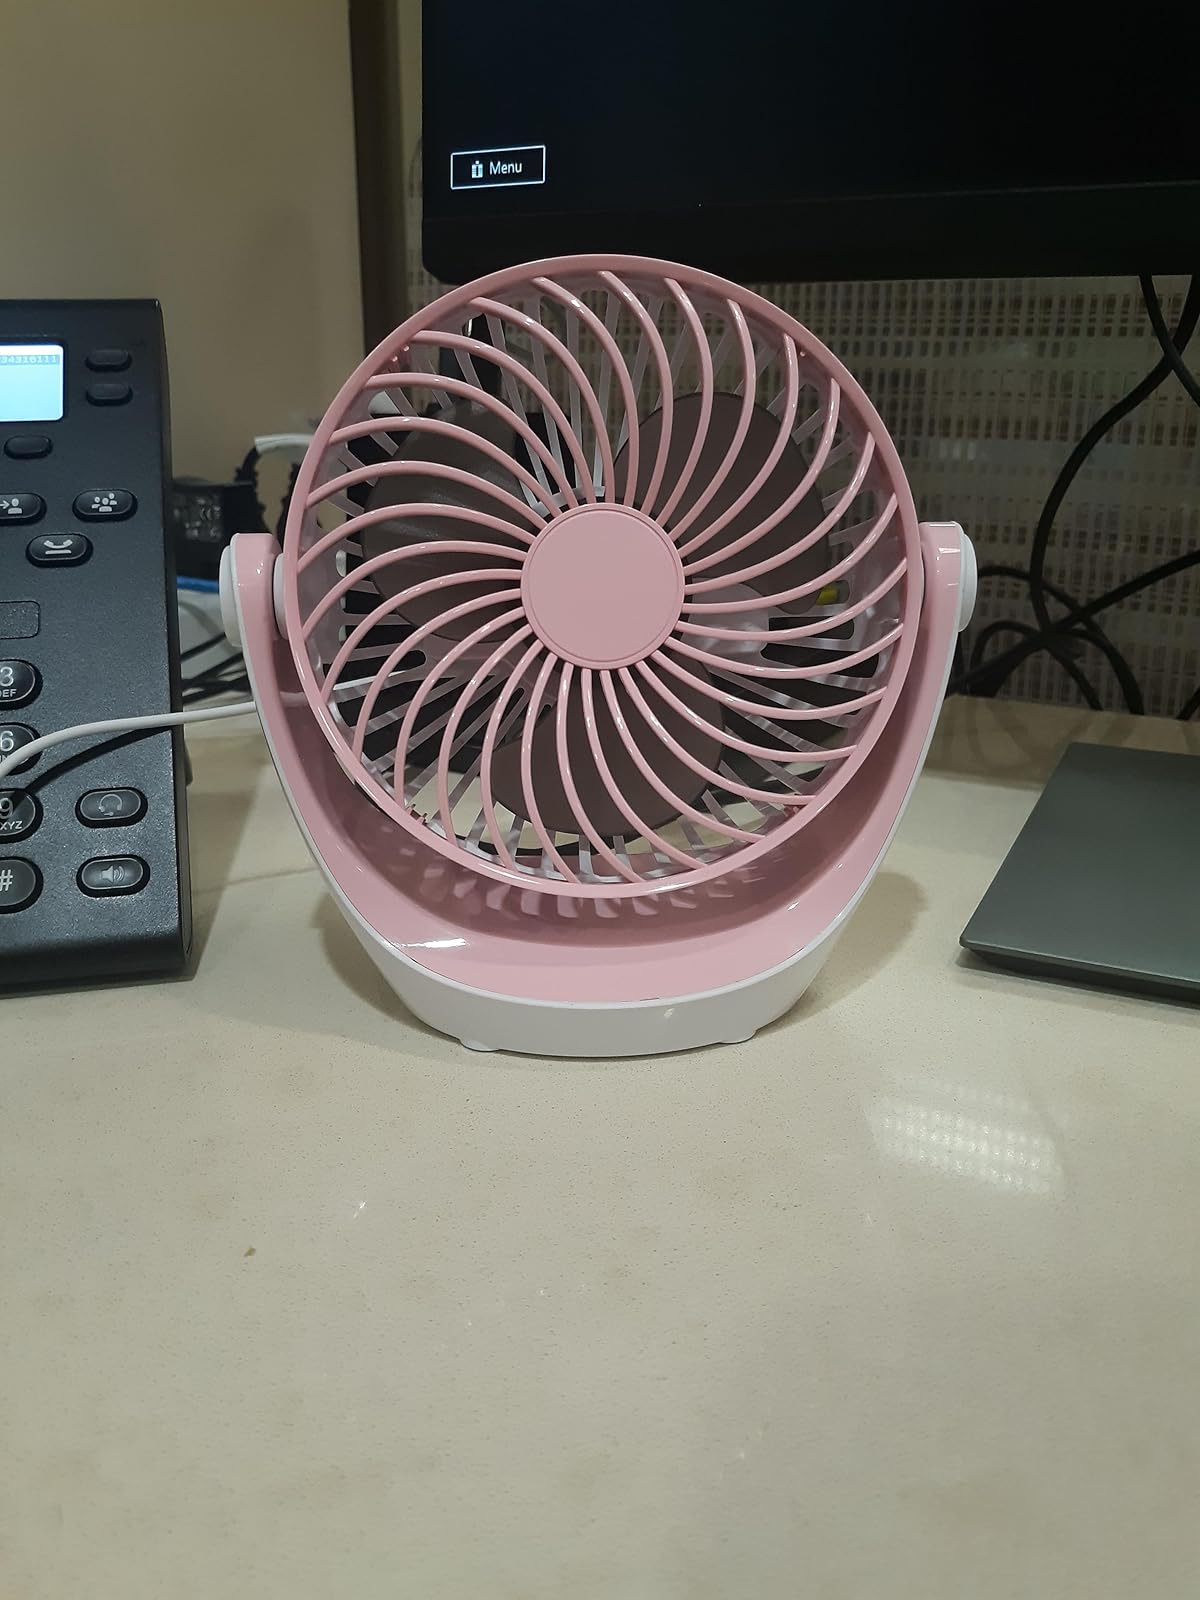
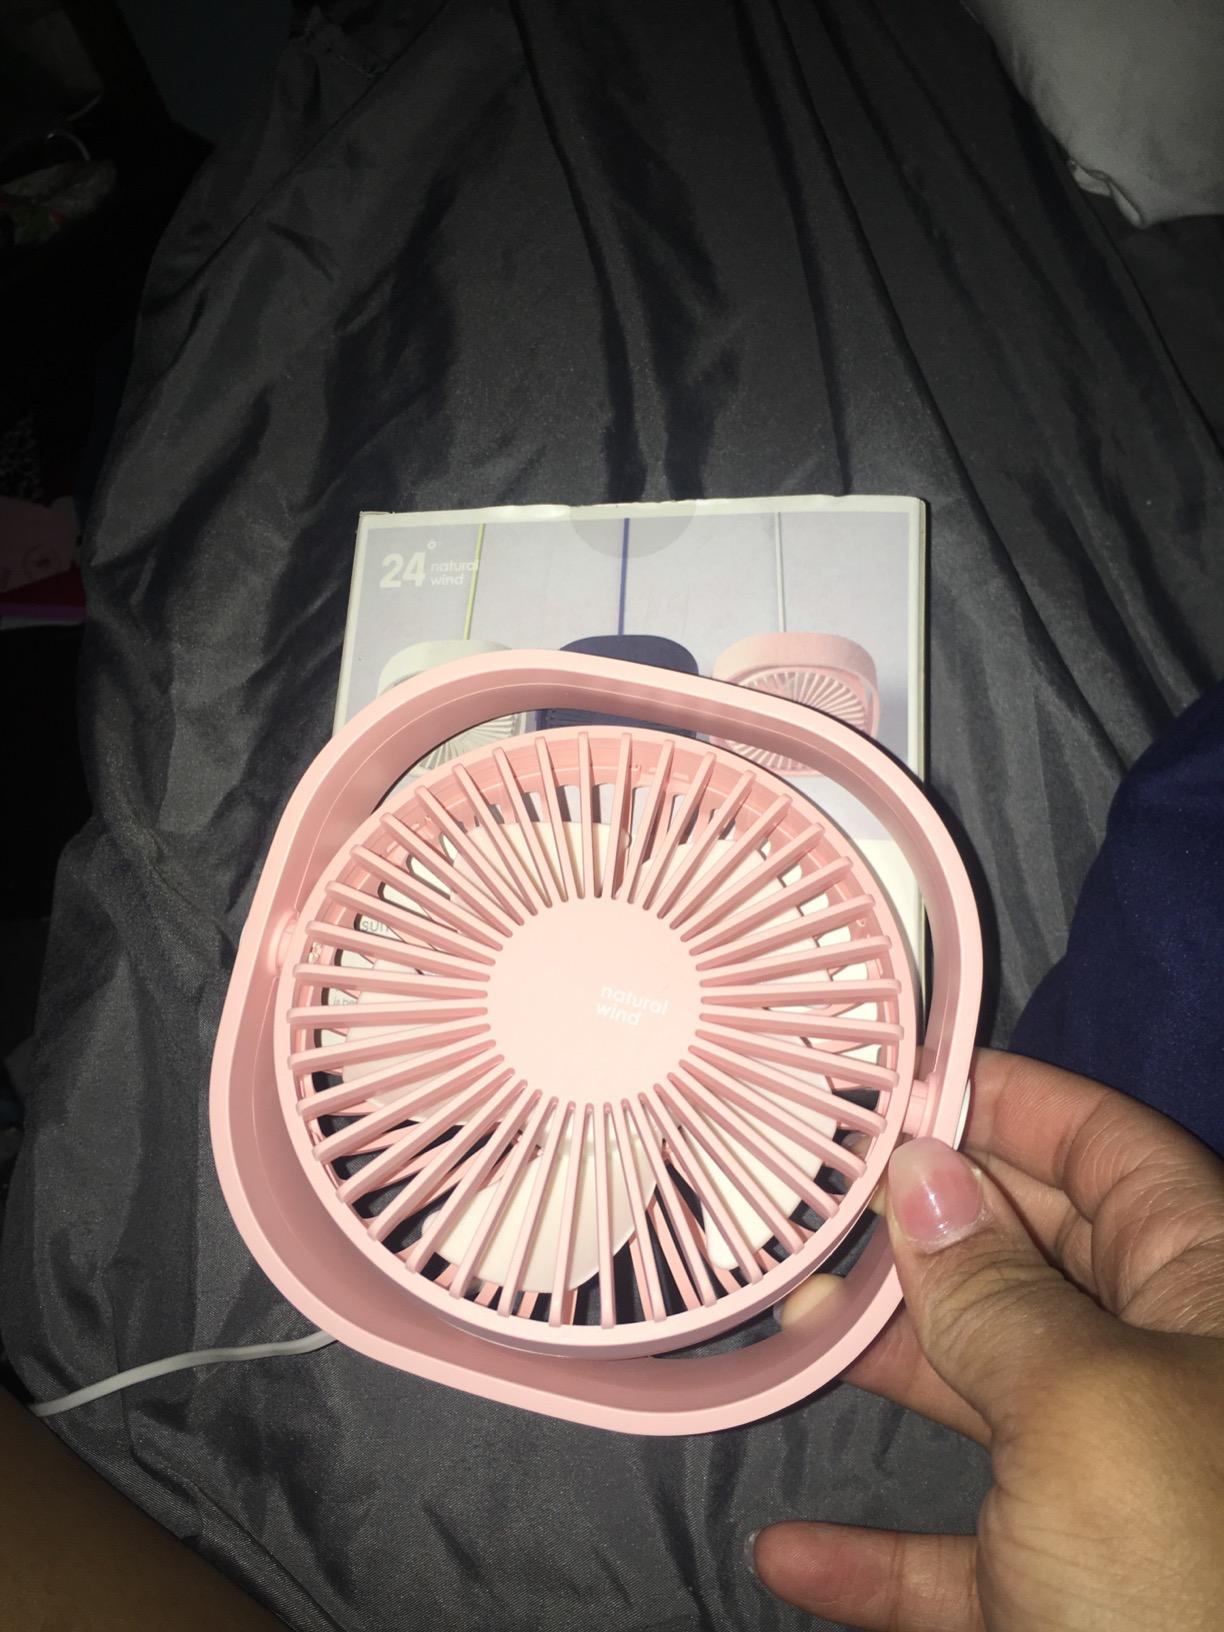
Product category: fan
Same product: no